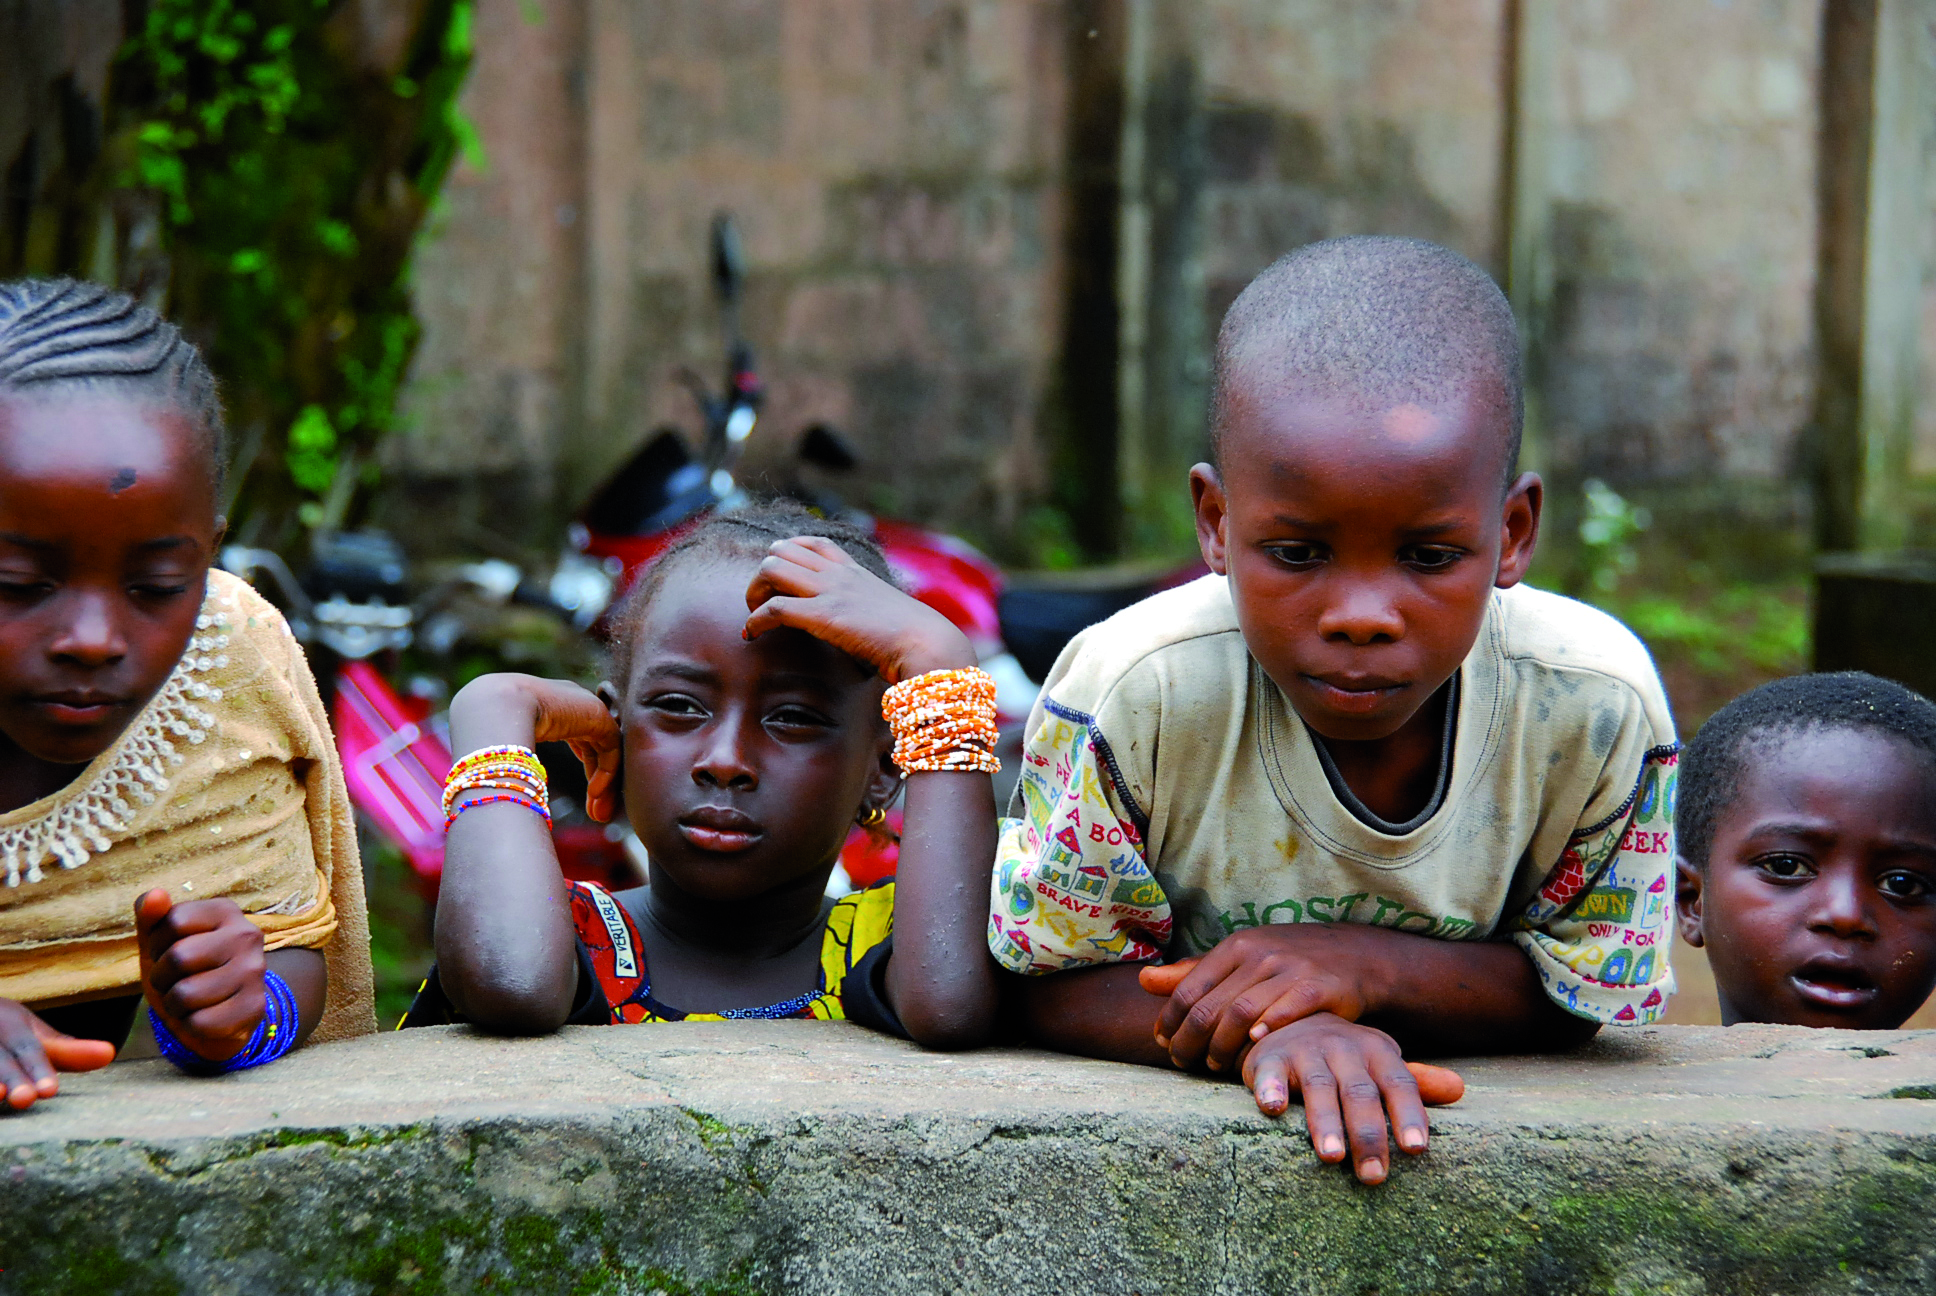
guinea, people, child, temple, tribe, play, girl, smile